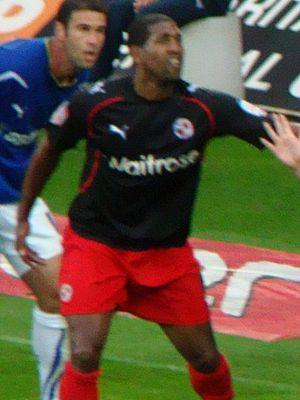
Mikele Leigertwood est un footballeur anglais et antiguais, né le 12 novembre 1982 à Enfield en Angleterre.